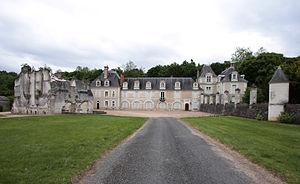
Chemillé-sur-Indrois est une commune française du département d'Indre-et-Loire, en région Centre-Val de Loire. Station préhistorique attestée dès le Moustérien, le site de Chemillé-sur-Indrois est, depuis le Néolithique, continuellement occupé par l'homme. Chemillé commence à se développer sous les comtes d'Anjou. C'est Henri Plantagenêt qui est probablement à l'origine de l'essor de la paroisse quand il fonde la chartreuse du Liget — une des rares abbayes de cet ordre en Touraine — en expiation du meurtre de Thomas Becket. Jusqu'à la Révolution française, l'histoire de Chemillé se confond avec celle de cette riche abbaye.
La chartreuse du Liget est un ancien monastère de chartreux, sis à Chemillé-sur-Indrois, dans le département français d'Indre-et-Loire en région Centre-Val de Loire.